Zenkō-ji

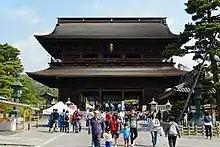
The Sanmon Gate

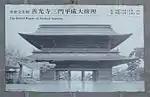
The Sanmon Gate Reconstruction Poster

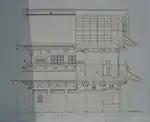
The Sanmon Gate Reconstruction Schematic (Side View)

The Sanmon Gate is considered an Important Cultural Property. It contains five wooden Buddhist statues (not available for public viewing), as well as a plaque with calligraphy by the Imperial prince, which is said to contain five hidden doves in the lettering. Reconstruction of the Sanmon Gate began on October 1, 2002 and was scheduled to end on December 31, 2007.